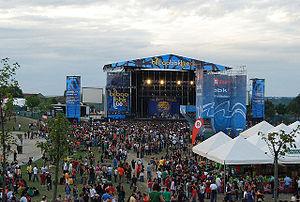
Le Bilbao BBK Live Festival est un festival de musique, à tendance rock, qui se déroule à Bilbao, en Espagne, au mois de juillet depuis 2006. Il est sponsorisé par la Bilbao Bizkaia Kutxa, une banque du Pays basque et dure trois jours.